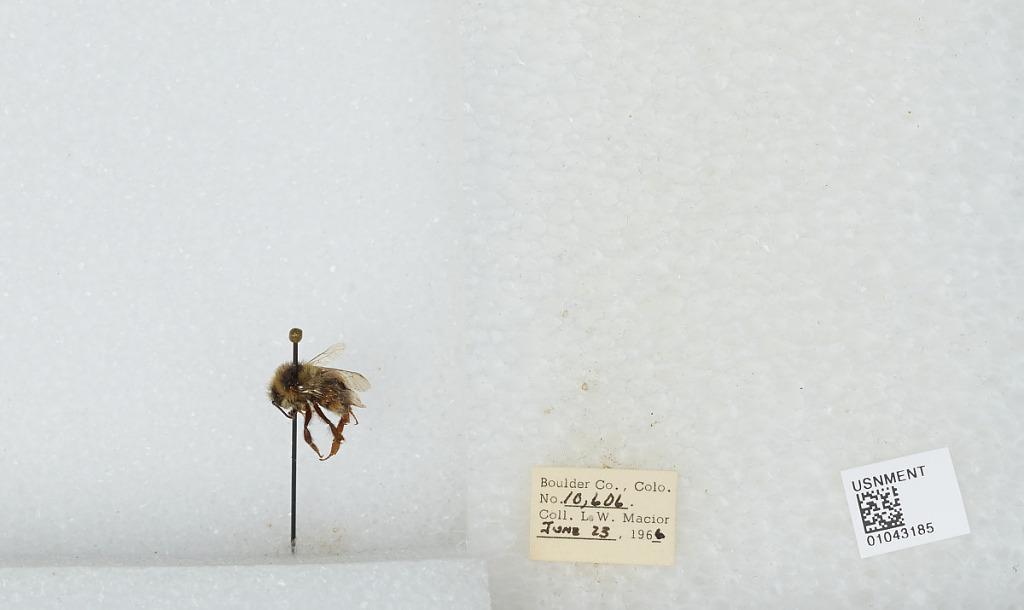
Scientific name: Bombus (Pyrobombus) bifarius Cresson
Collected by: L. Macior
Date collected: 1966-6-23
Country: United States
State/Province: Colorado
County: Boulder
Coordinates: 40.09, -105.36